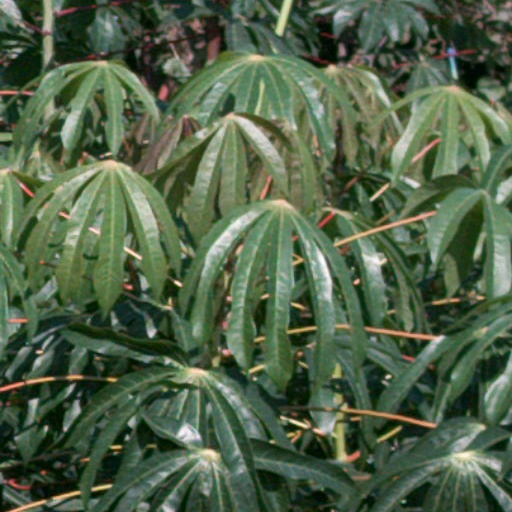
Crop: cassava